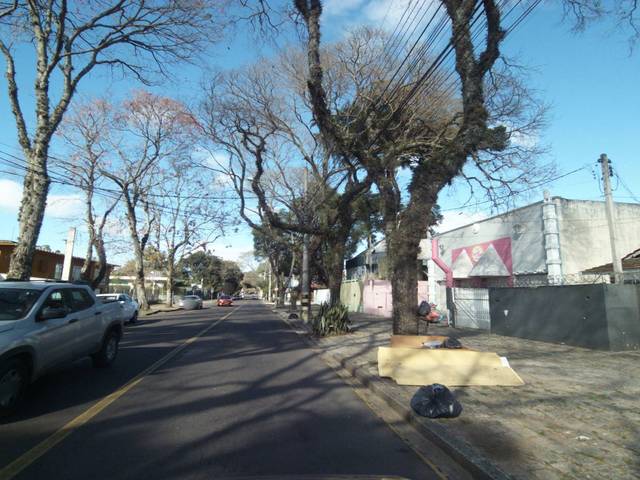
Region: Brazil
Coordinates: -25.419, -49.248